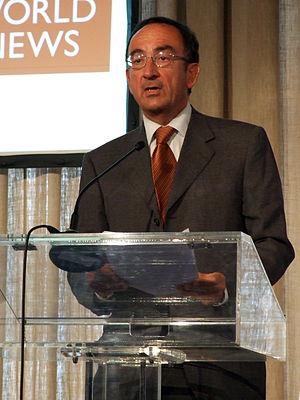
Président-Directeur Général, Euronews: Philippe Cayla